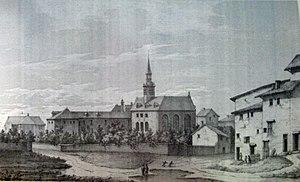
Gravure montrant le couvent de Vinetz au XIXe siècle.
Le Couvent de Vinetz est un bâtiment située à Châlons-en-Champagne, en France.